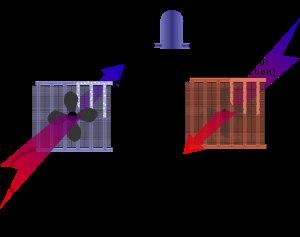
Un réfrigérateur est un meuble ou une armoire fermée et calorifugée dont la température est régulée par réfrigération indépendamment de la température extérieure.